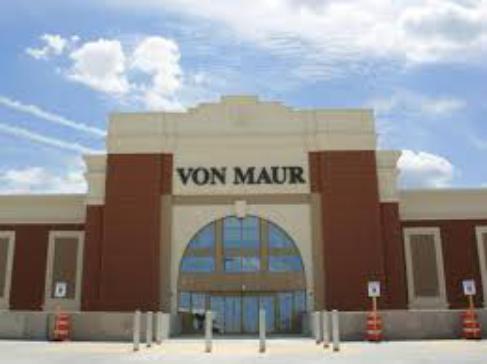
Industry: Others